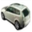
Label: automobile